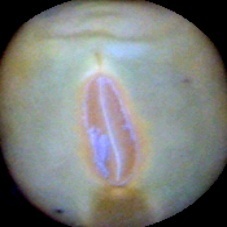
Label: Immature